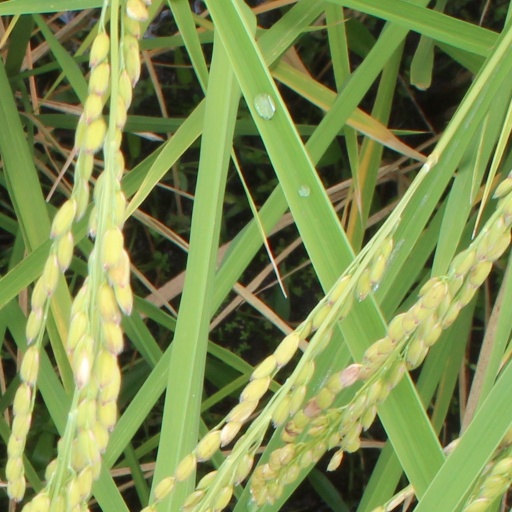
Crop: rice